Gömör County

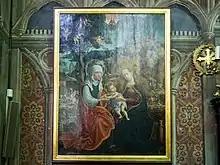
Medieval painting mettercia from cathedral in Rožňava, which shows process of mining and processing of iron ore in background.

Historically, Gömör and Kis-Hont was very rich because of its rich mineral and ore deposits. Mining took place here yet in the Neolithic. Various minerals were mined here, including iron ores, copper or gold. Evidence of the region's past wealth is the number of mansions and palaces, and many preserved medieval churches with quality frescoes.